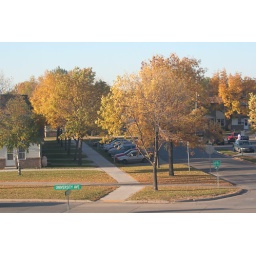
The younger trees on the western end of University Avenue were covered in yellow or orange colors